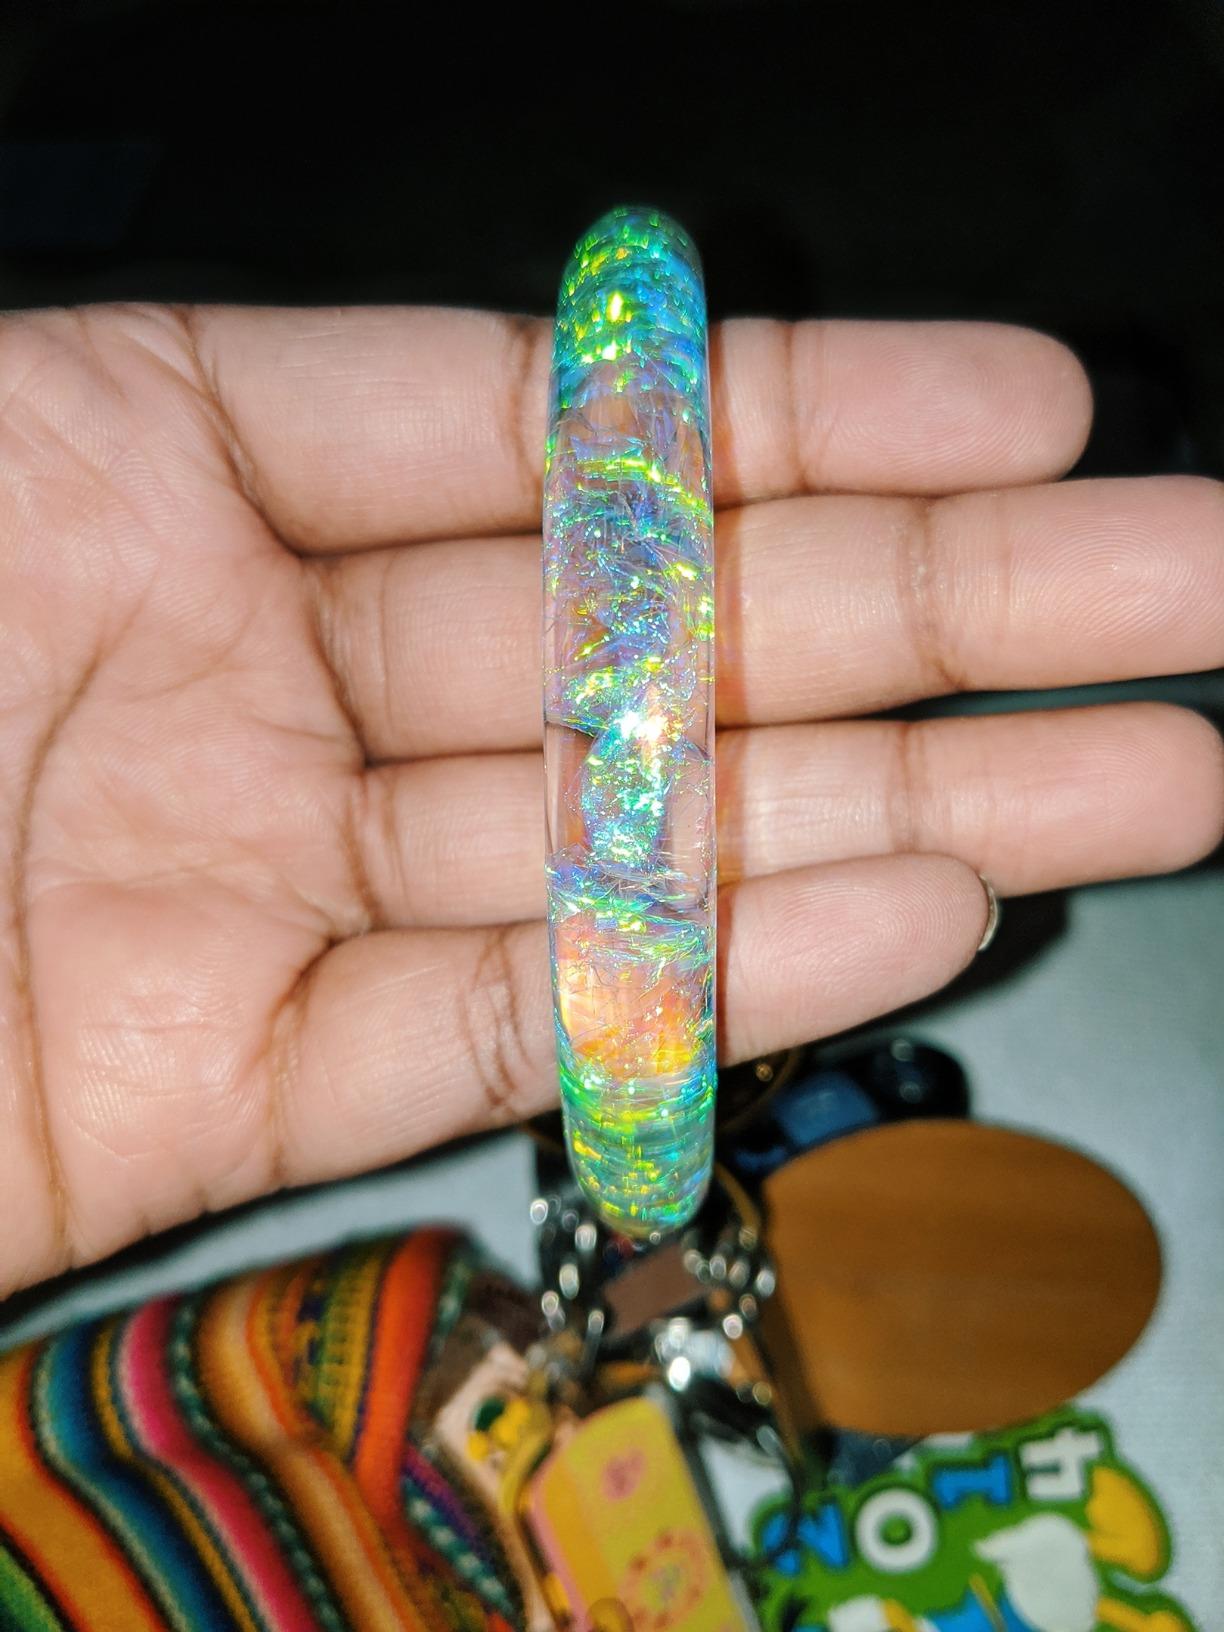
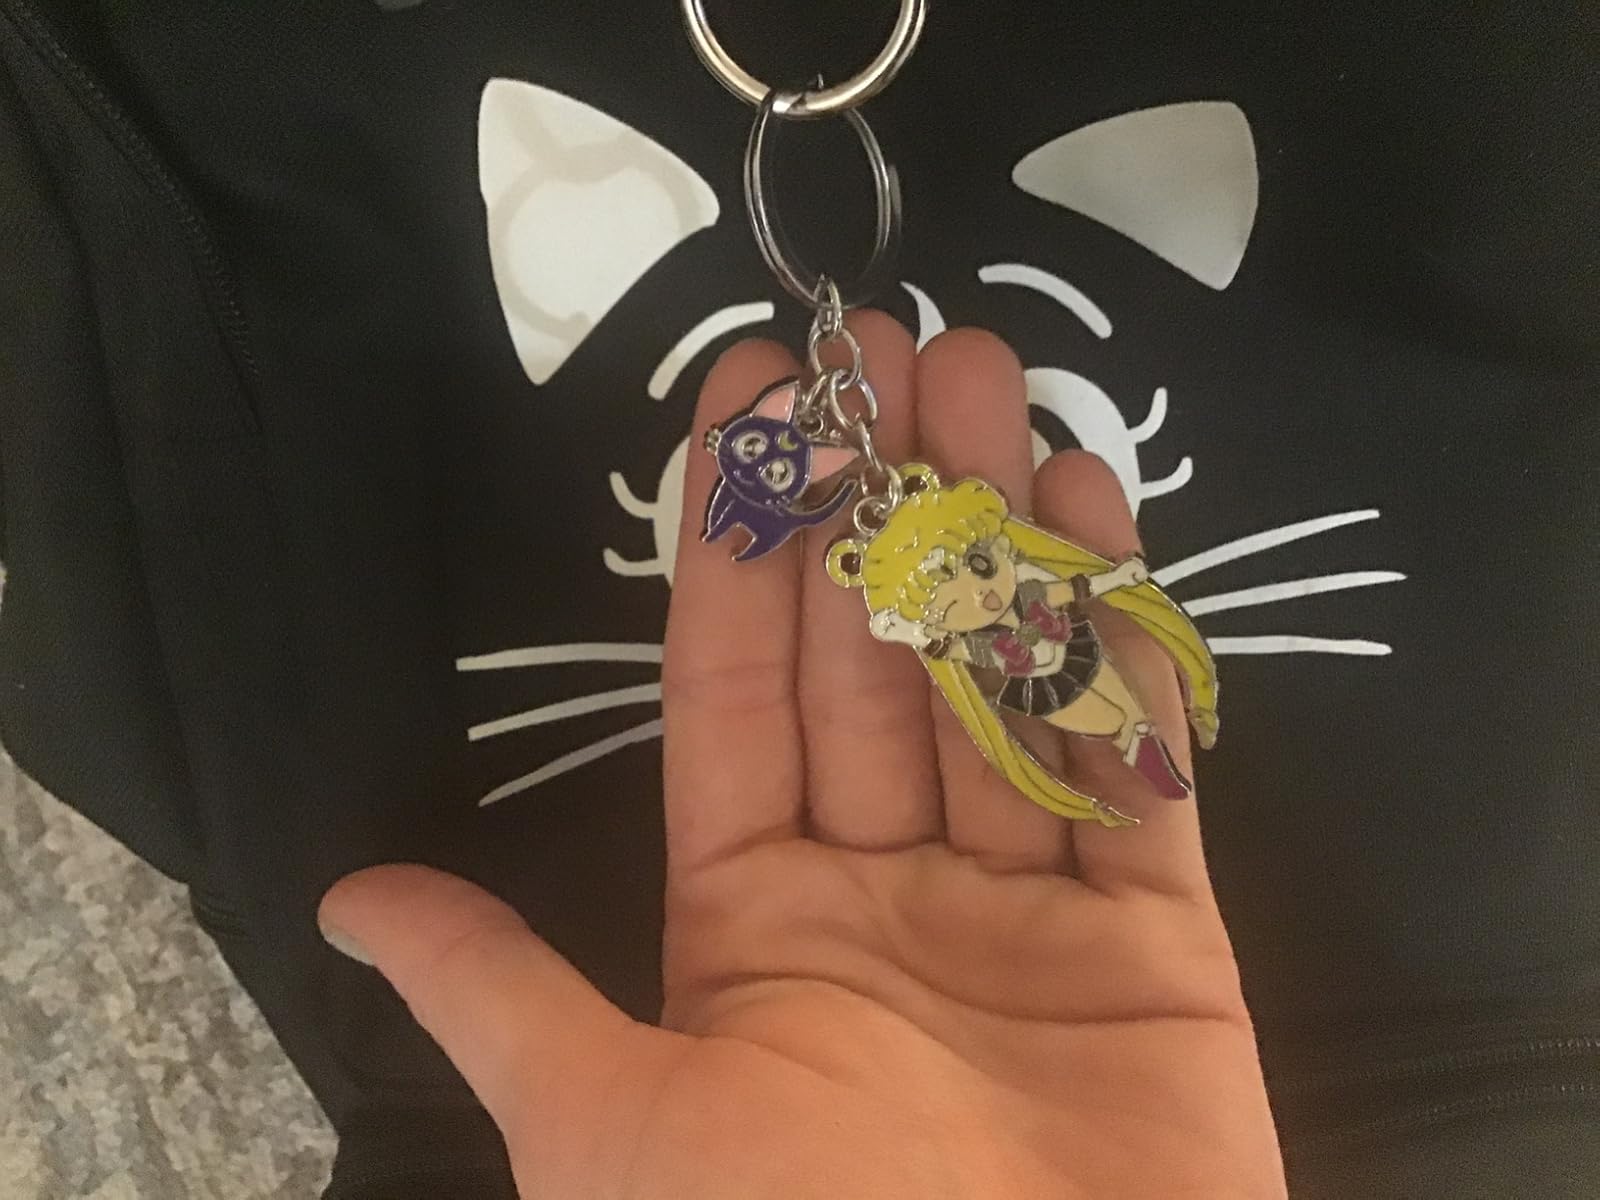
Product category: accessories_keychain
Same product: no